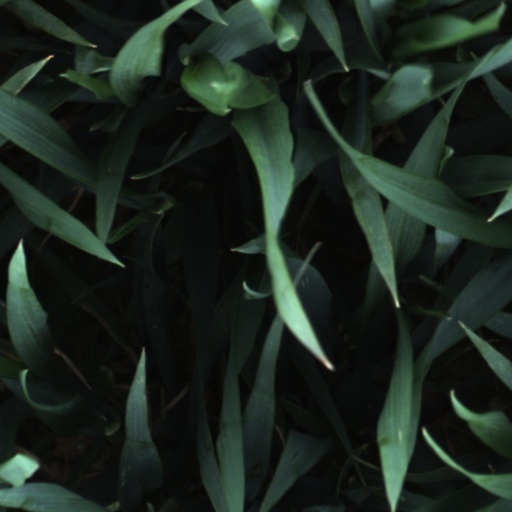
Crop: wheat